1991–1992 Georgian coup d'état

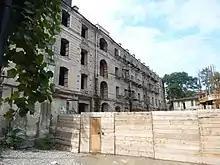
Former HQ of the Tbilisi KGB, where several political prisoners were jailed by Gamsakhurdia.

Kitovani largely collaborated with Gamsakhurdia's war in South Ossetia, launching several assaults on the regions outside of Tbilisi's control between February and June 1991. However, the situation changed drastically during the summer of that same year.